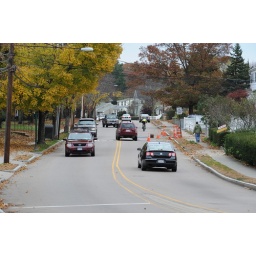
The car in the middle of the road decided to go right around traffic cones.